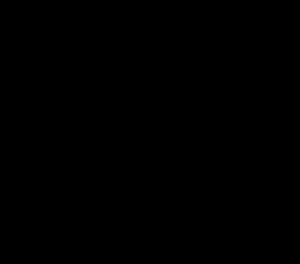
L'antimoine est l'élément chimique de numéro atomique 51, de symbole Sb. C'est un membre du groupe des pnictogènes. De propriétés intermédiaires entre celles des métaux et des non-métaux, l'antimoine est, avec l'arsenic, un métalloïde du cinquième groupe principal du tableau périodique. Il s'agit d'un élément faiblement électropositif. L'électronégativité selon Pauling est de l'ordre de 1,9, alors que celle de As avoisine 2.